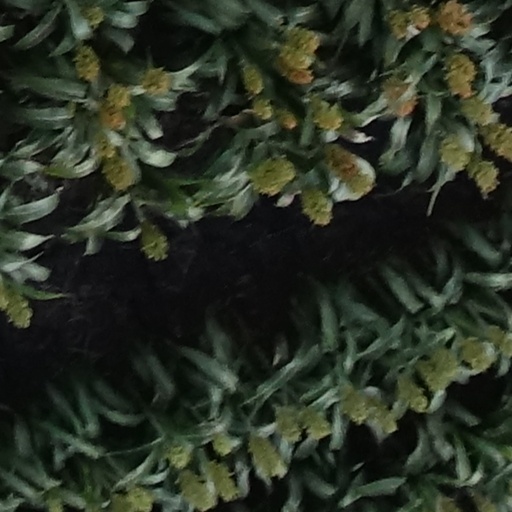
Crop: sorghum